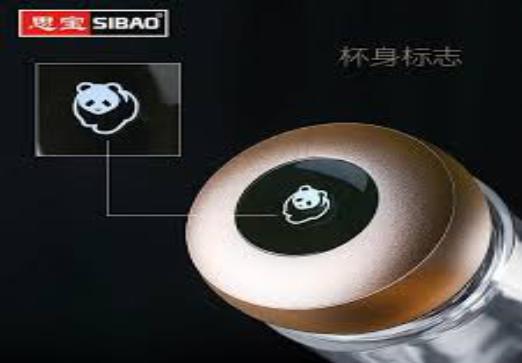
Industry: Necessities